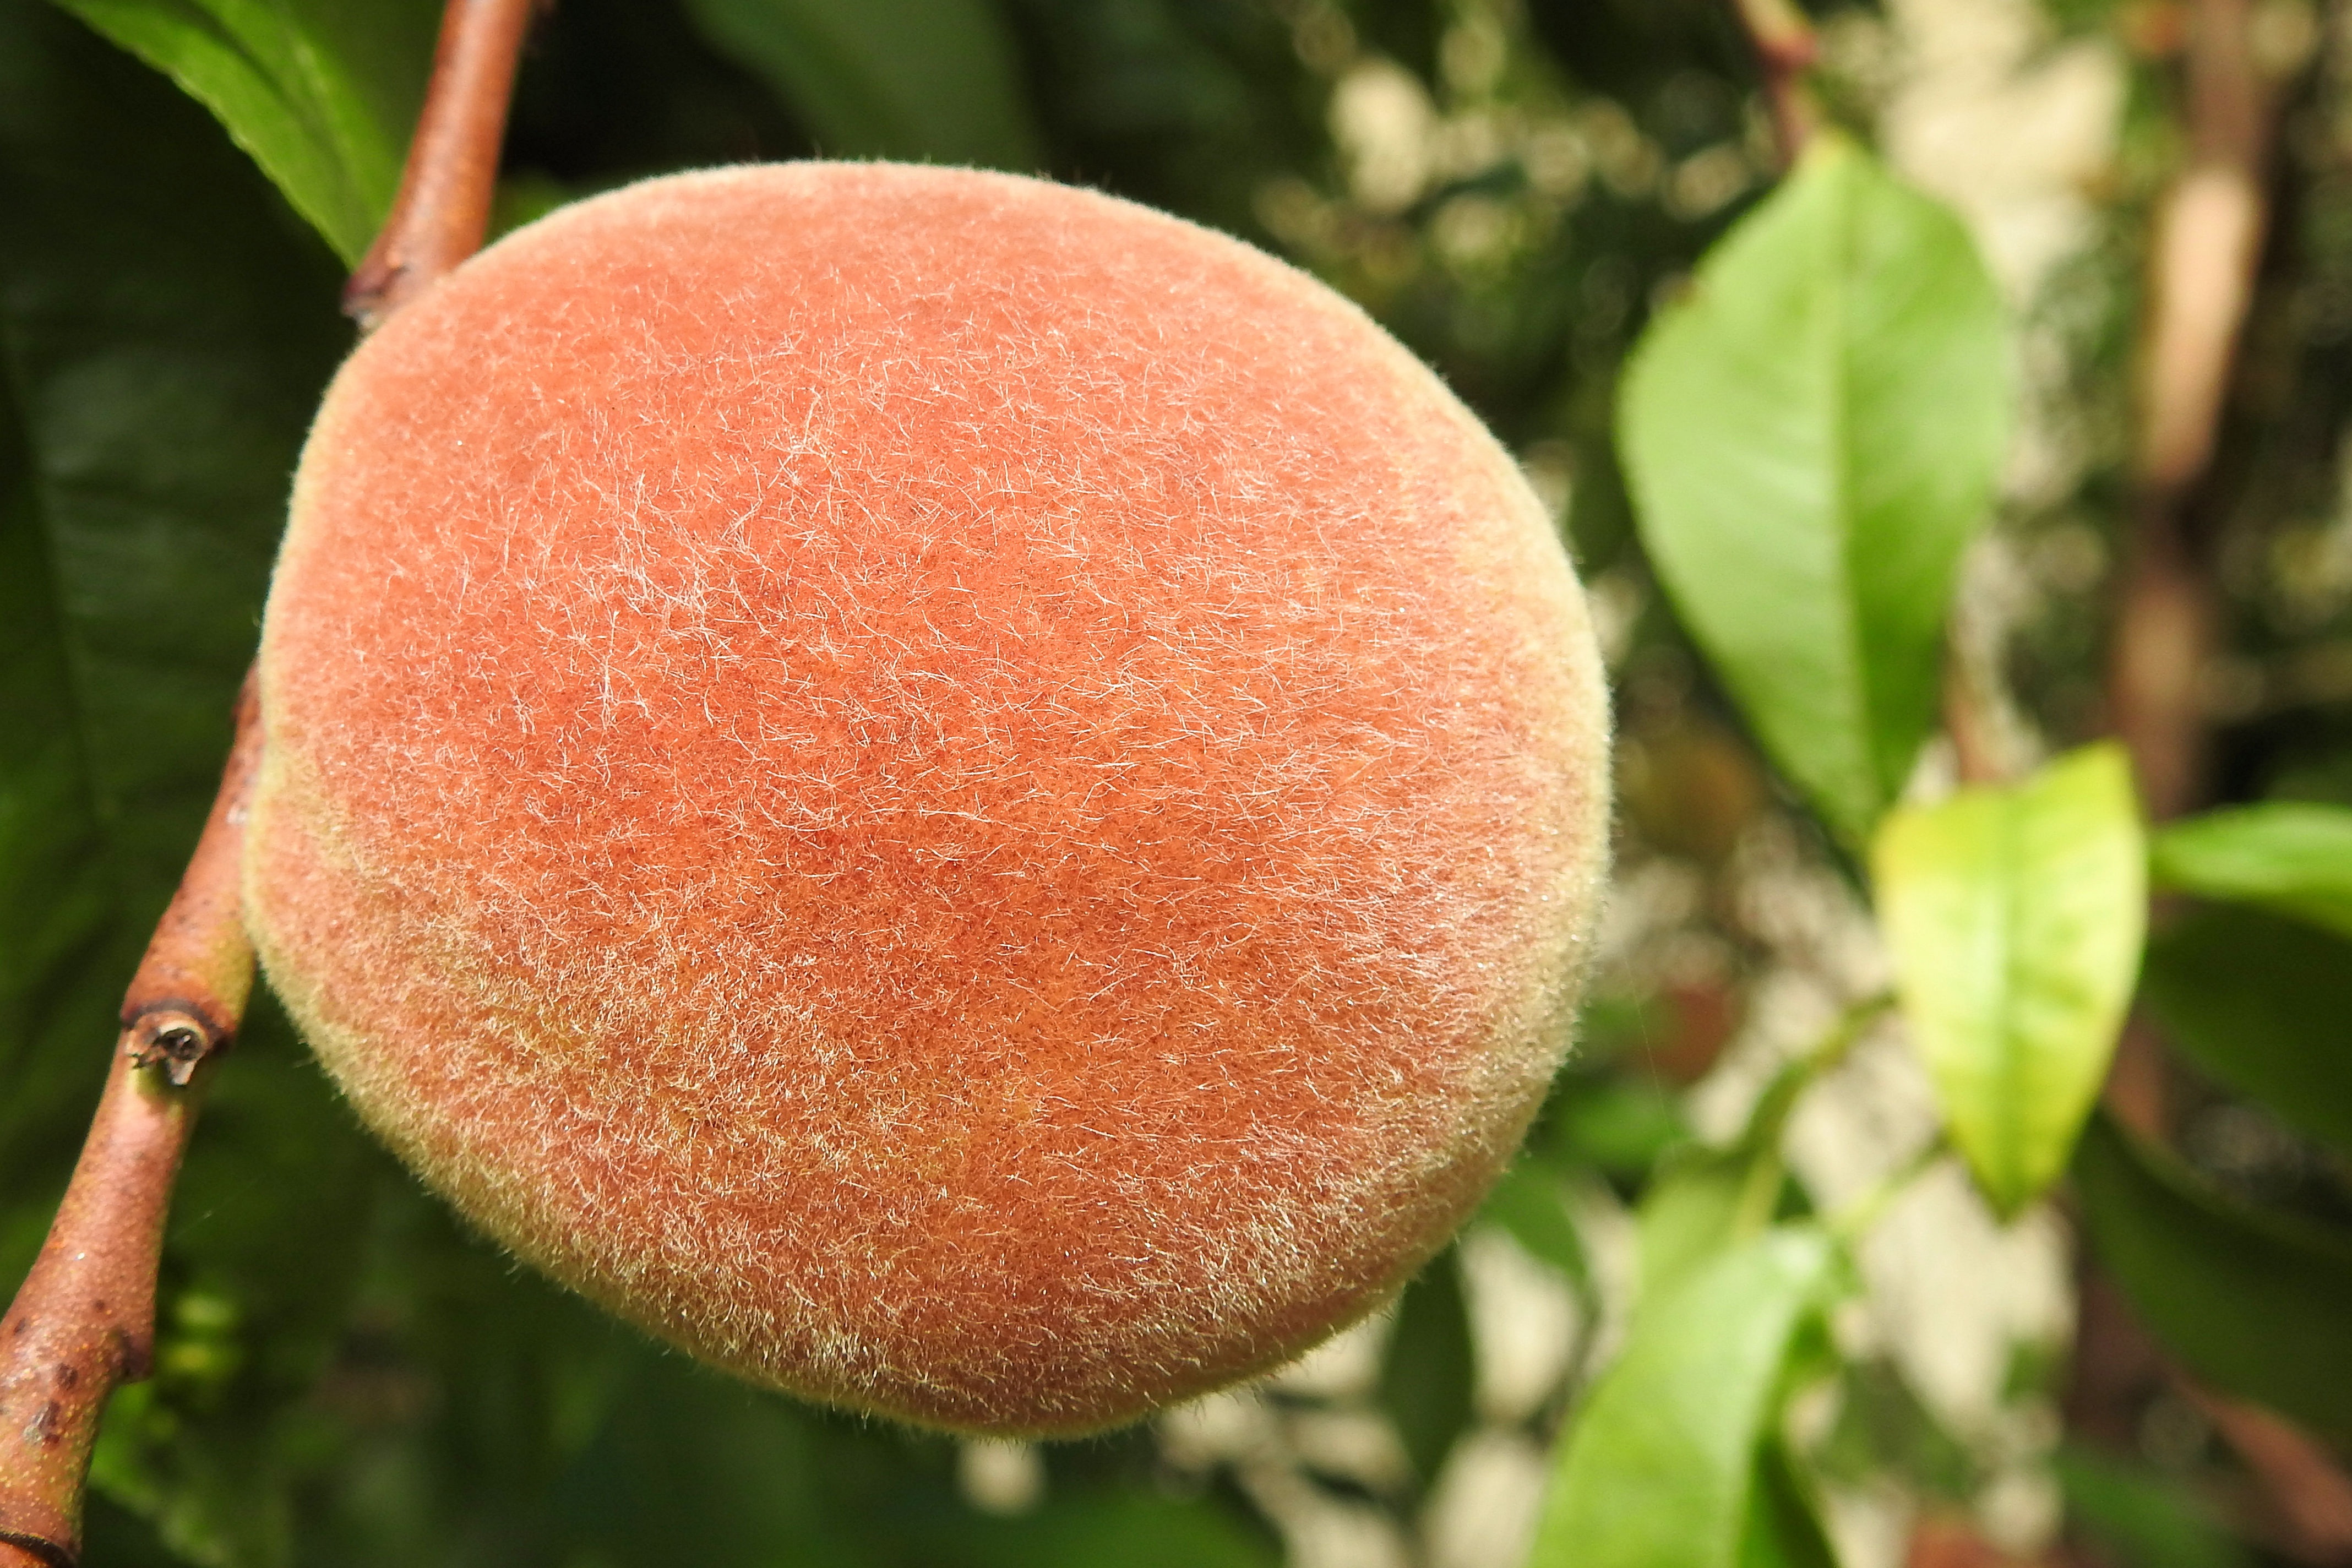
tree, branch, plant, fruit, leaf, flower, food, produce, botany, eat, flora, close up, shrub, peach, macro photography, flowering plant, rose family, peach tree, land plant, rose order